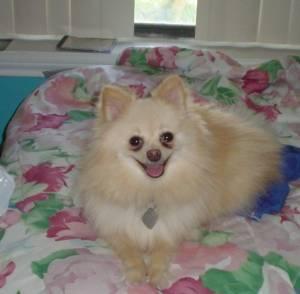
pomeranian